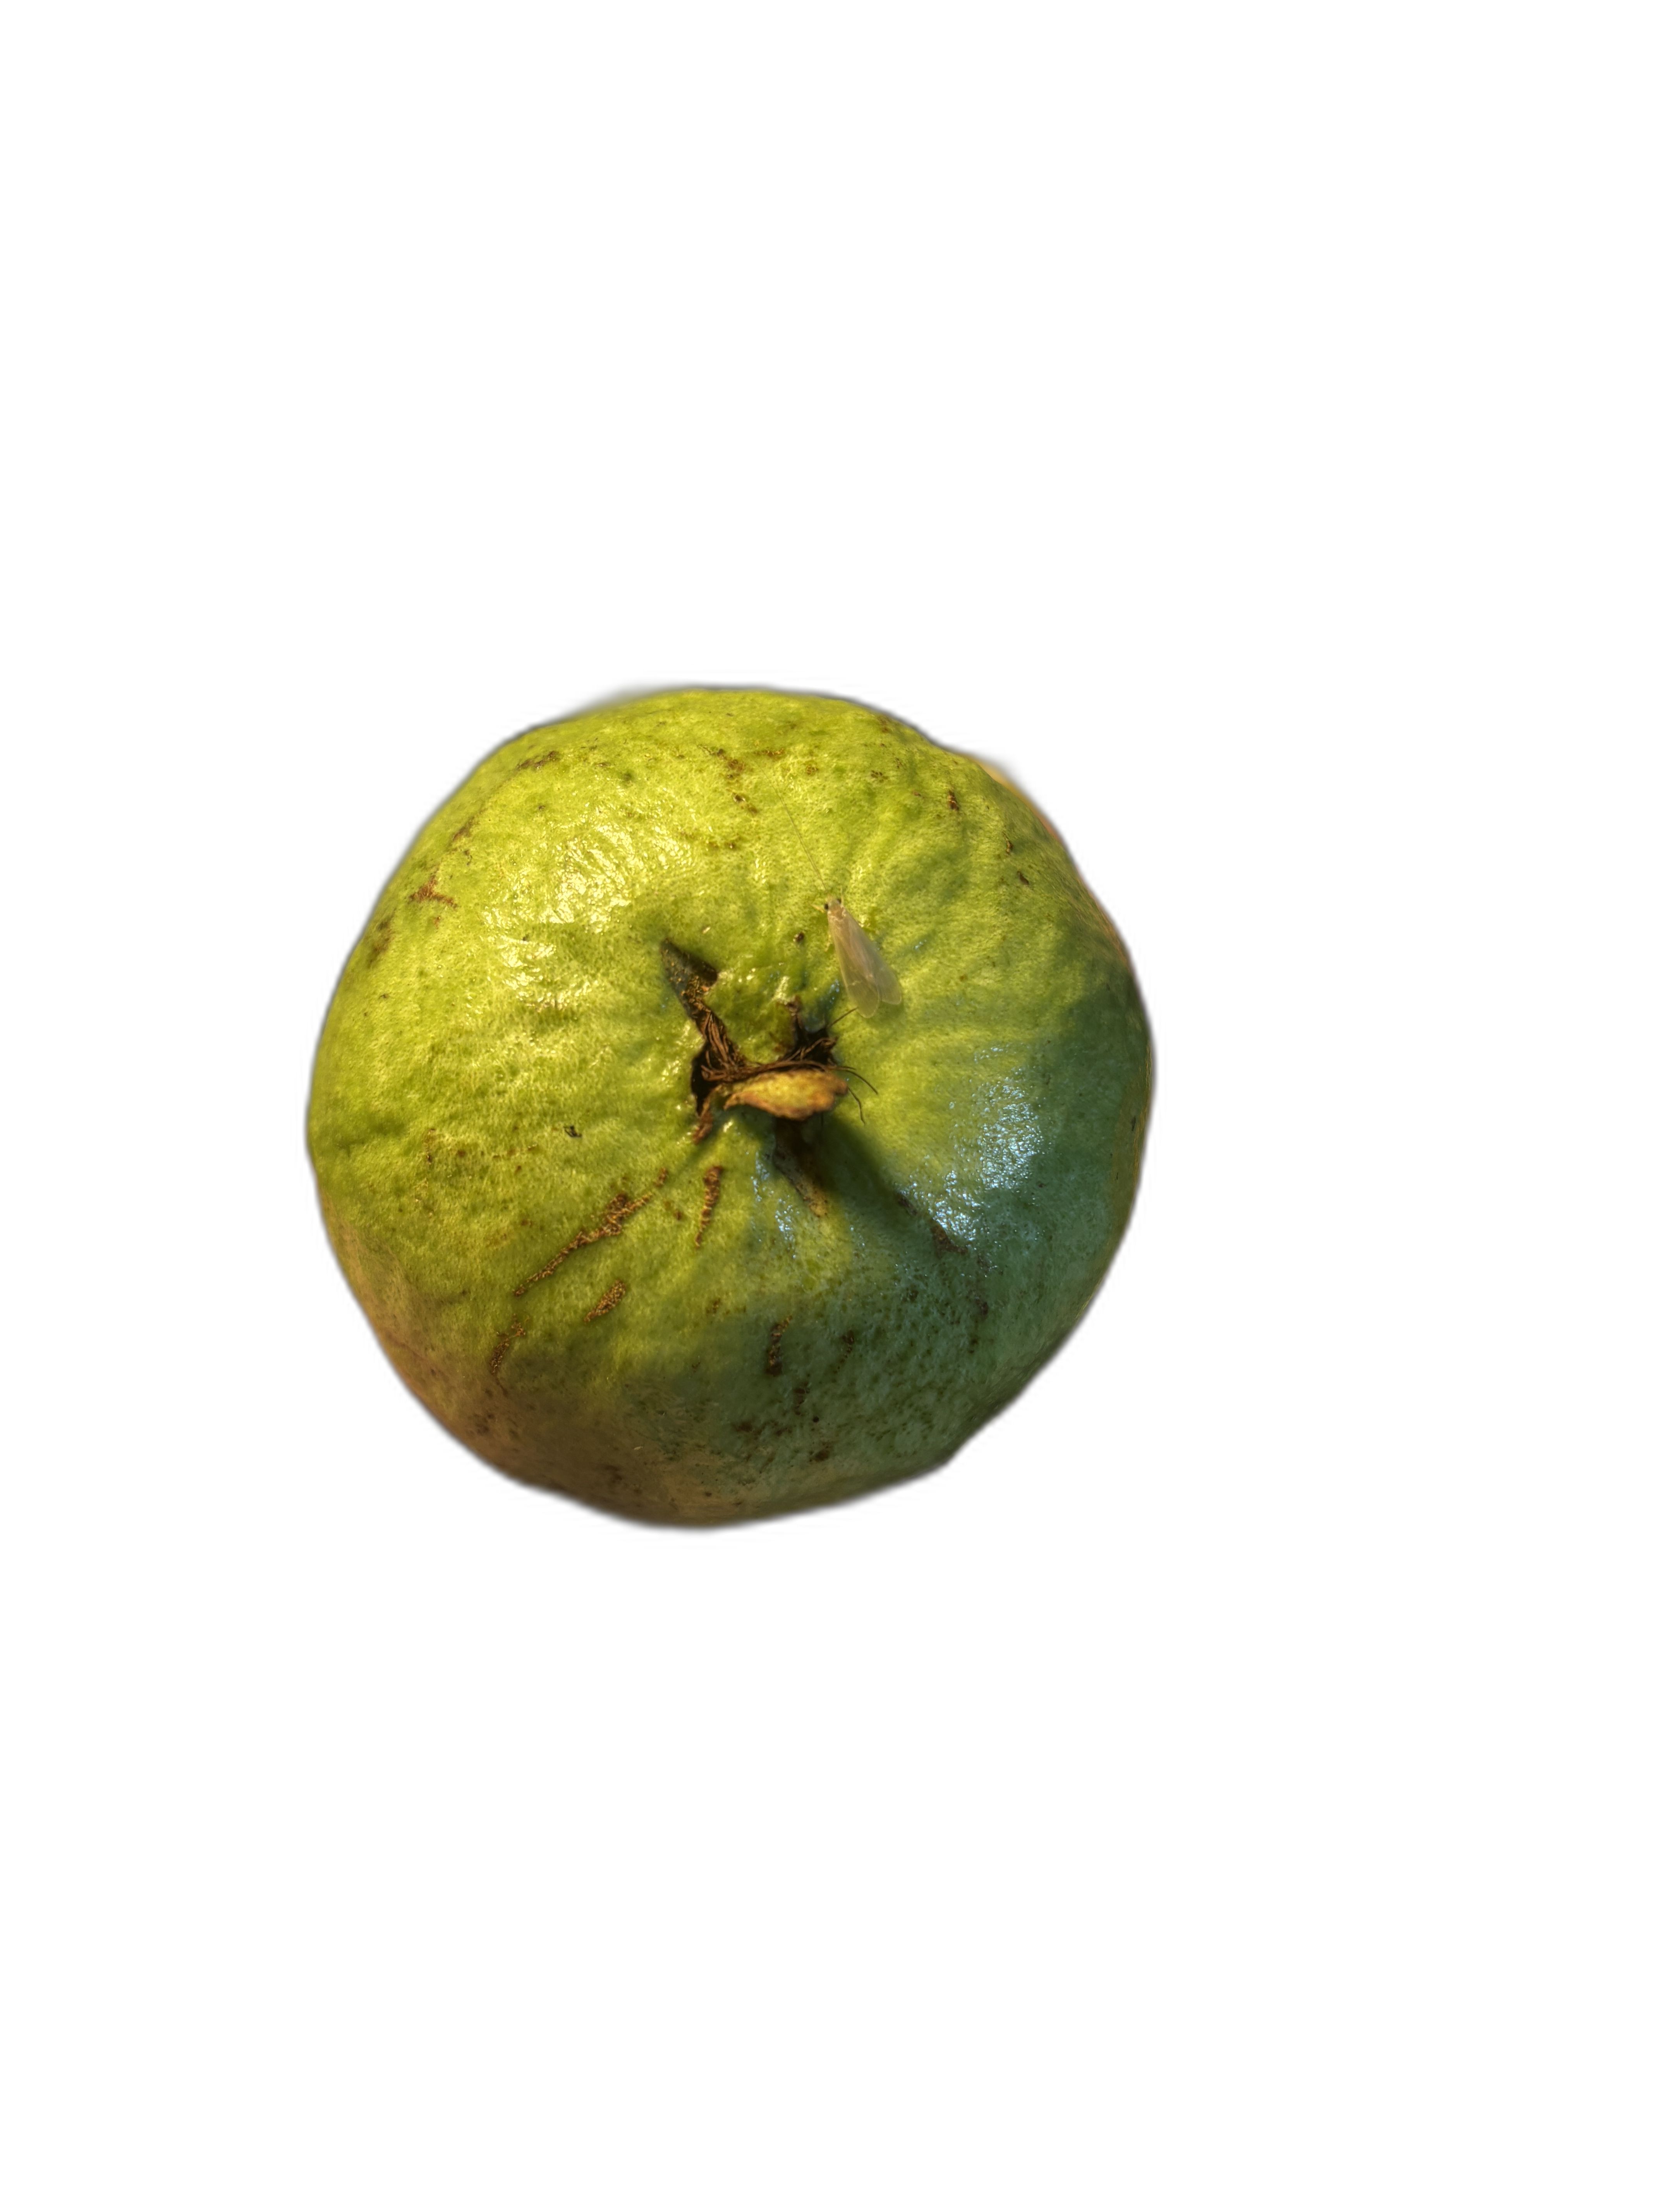
Plant part: fruit
Disease: Scab